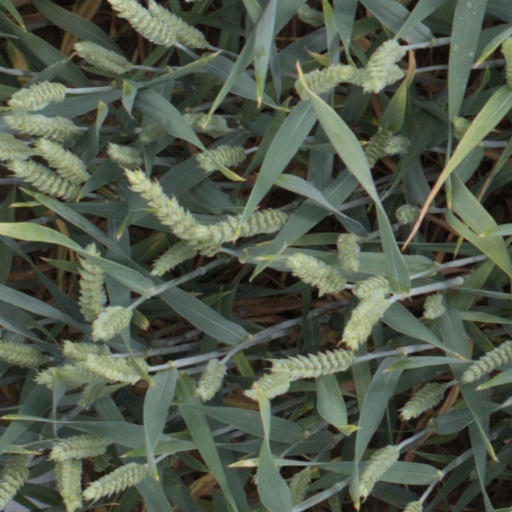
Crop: wheat